Blood Omen: Legacy of Kain

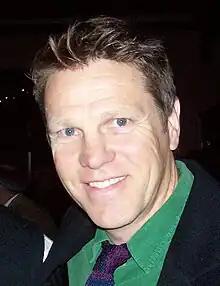
Actor Simon Templeman delivered his first performance as the character of Kain.

"Blood Omen" originated as "The Pillars of Nosgoth", a game proposal drafted circa 1993 by Silicon Knights president Denis Dyack and art director and writer Ken McCulloch. In 1993, while Silicon Knights completed work on "Dark Legions", Dyack met Crystal Dynamics producer Lyle Hall at a conference, and they shared their mutual ambition to build "epic" games with bigger budgets and higher expectations than the then-current industry standard. Several publishers were sent "The Pillars of Nosgoth", the science fiction concept "Too Human", and a third competing Silicon Knights pitch. "Too Human" was almost pursued, but Crystal Dynamics—who felt that the high fantasy genre was a preferable choice—made a deal with Silicon Knights to produce "The Pillars of Nosgoth". Design work continued, with Amy Hennig at the helm as design manager, for approximately six to eight months before both parties reached agreement on the most suitable video game console to publish for. Hall, who had been "instantly taken" by the project, thought that "it was obvious this game deserved a "[Legend of] Zelda"-style take on a vampire action RPG", and assisted Dyack in convincing Crystal Dynamics to choose the newly announced PlayStation over the 3DO Interactive Multiplayer and Sega Saturn. Dyack and Hall believed that "Blood Omen" could help to evolve the action role-playing genre through strong writing and artistic, cinematic flair—Dyack summarized it as a game which adults would want to play.